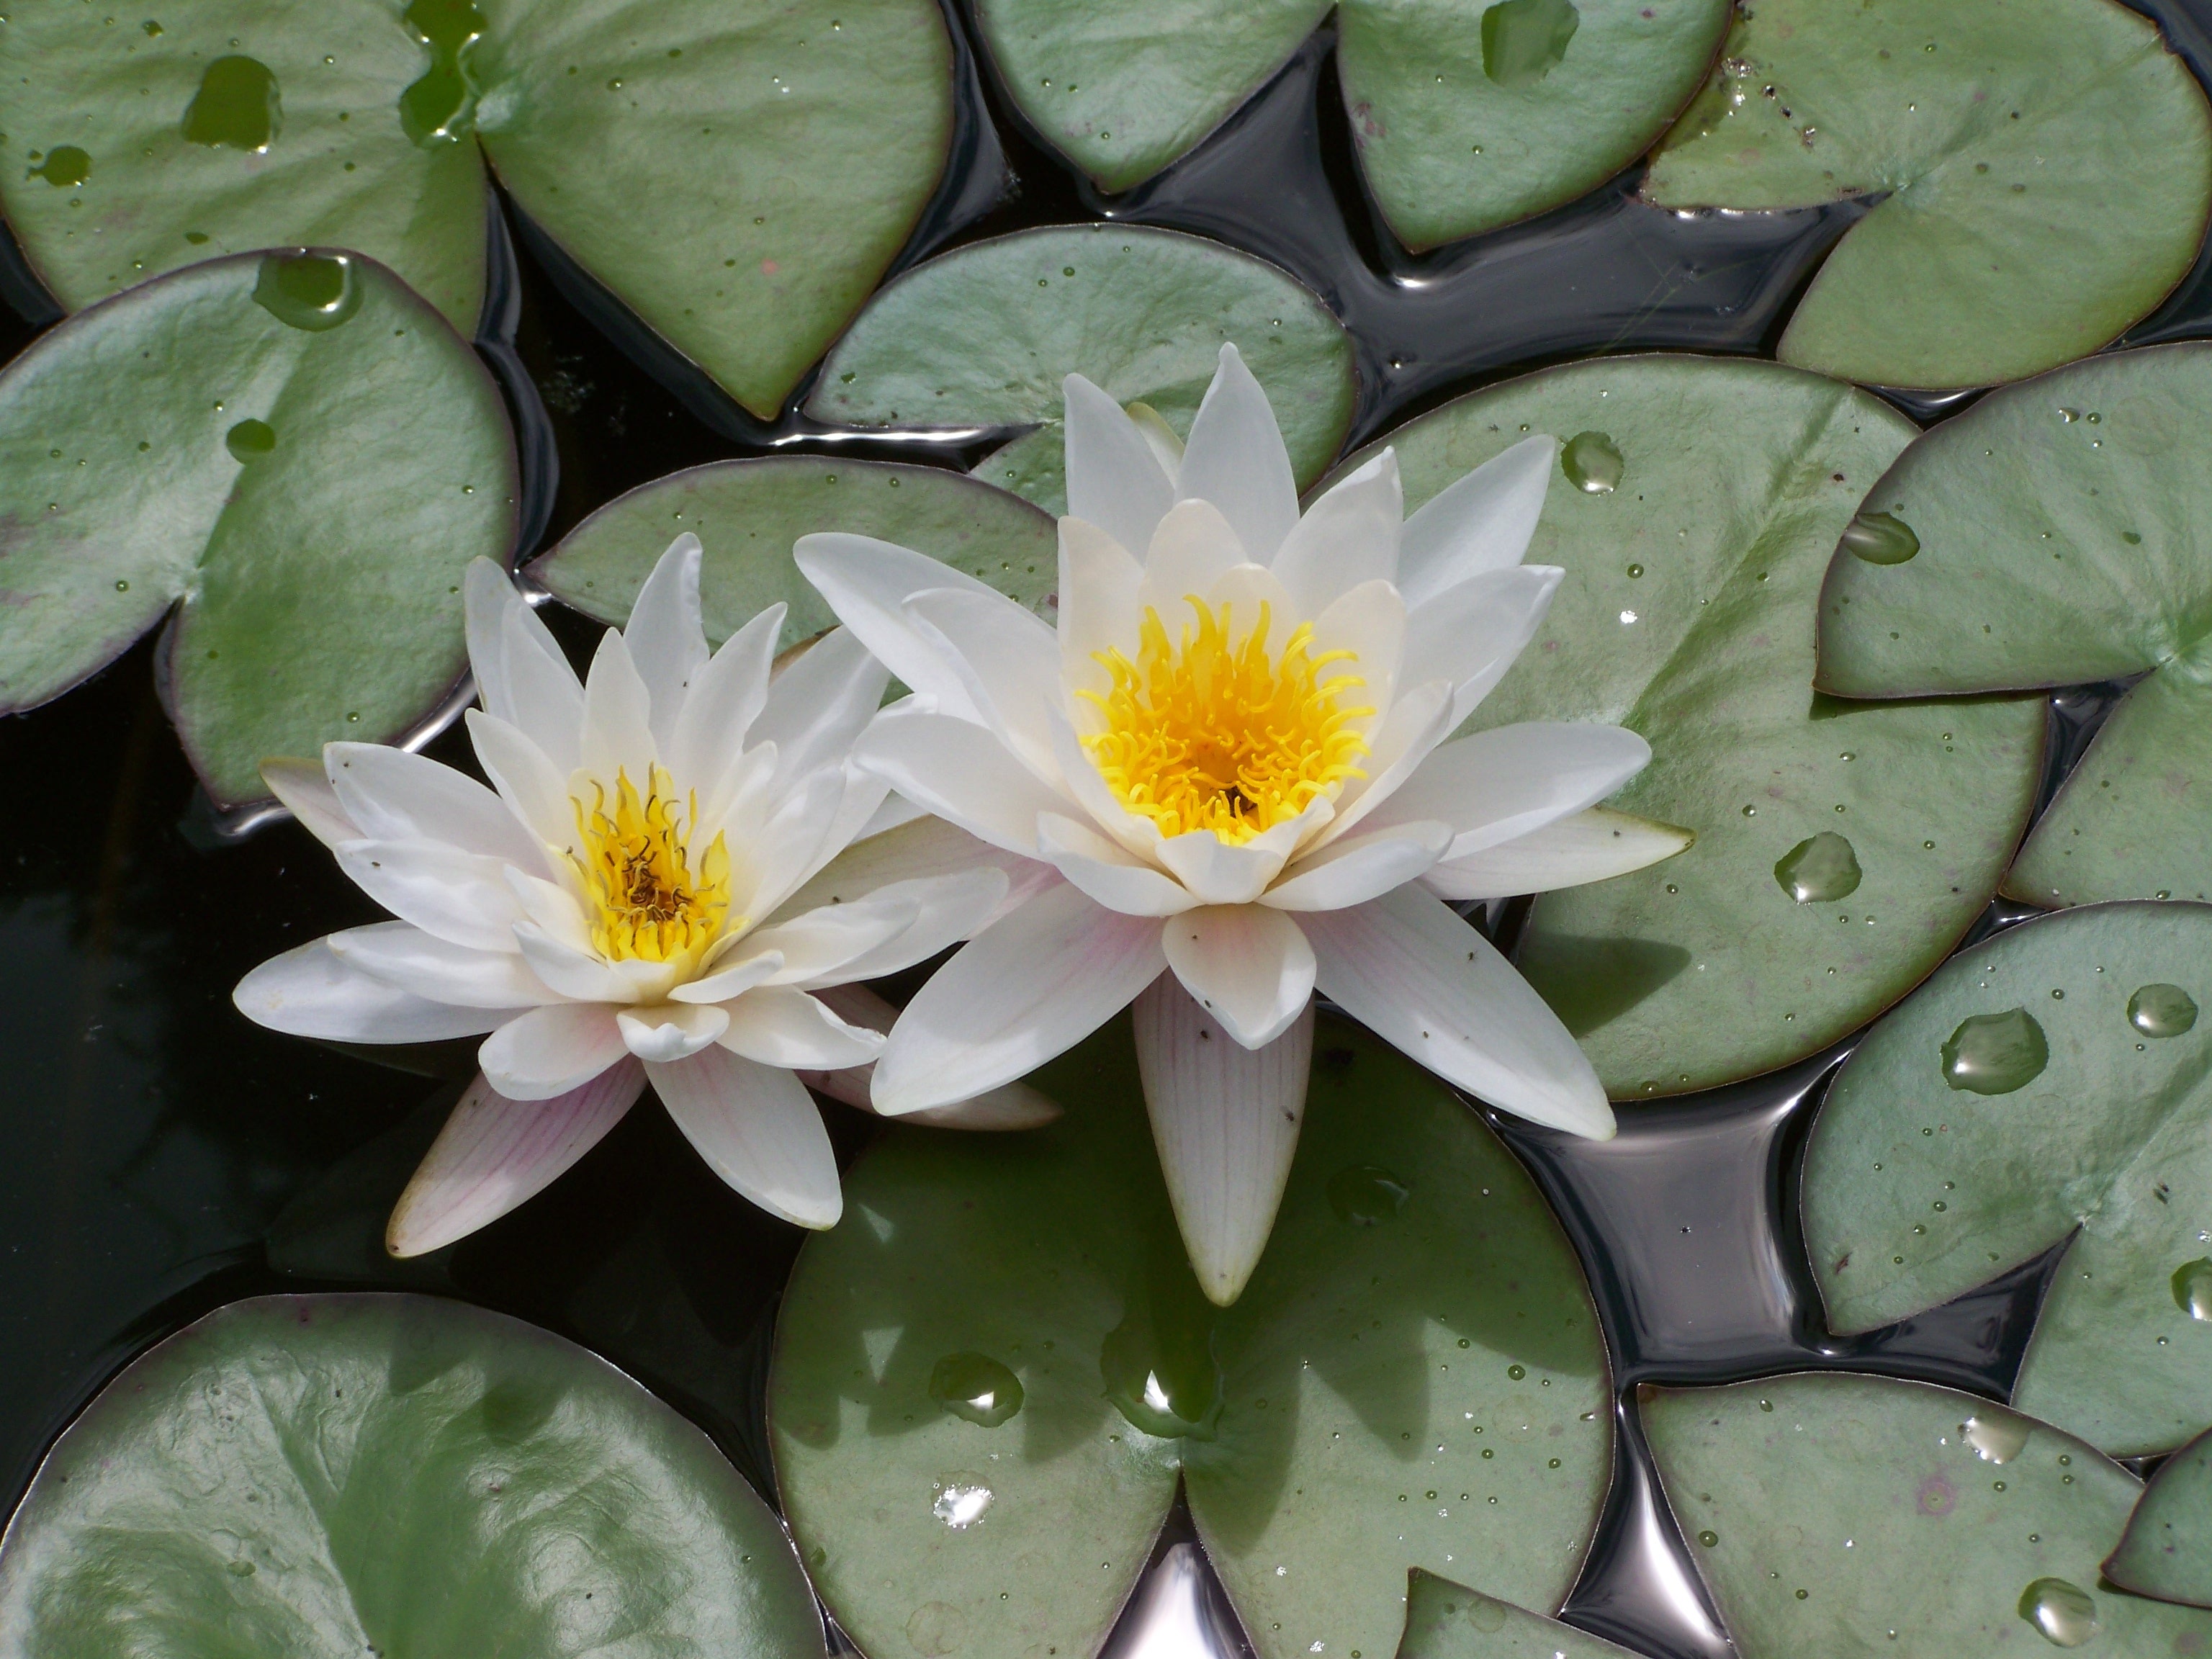
water, nature, plant, leaf, flower, petal, green, botany, aquatic plant, flora, water lily, flowering plant, land plant, hedgehog cactus